Mississippi Highway 32

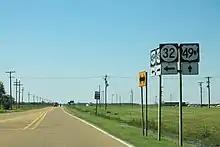
MS 32 at its intersection with US 49W (unsigned MS 3) in Parchman

MS 32 crosses the Sunflower River (near its merge with the Hushpuckena River) before having an intersection with Lombardy Road, which provides access to the communities of Roundaway and Baltzer and the town of Drew. Public access to the highway ends at the western main gate of the Mississippi State Penitentiary, located just after a bridge over a small bayou, with MS 32 continuing unsigned through the center of the prison grounds for the next . Signage and public access begins again after a short unsigned concurrency with US 49W (unsigned MS 3), with the highway continuing east to cross the Quiver River before entering Tallahatchie County.